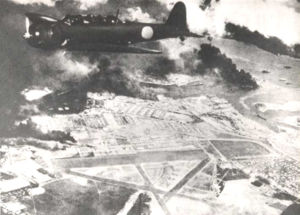
Nakajima B5N / Operativ historik
En Nakajima B5N2 under angrebet på Pearl Harbor
Nakajima B5N var et japansk taktisk bombefly der blev brugt af den japanske flåde under den anden kinesisk-japanske krig og den anden verdenskrig.